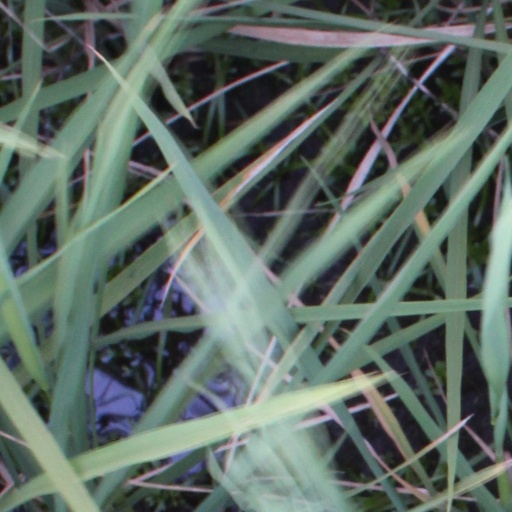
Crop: rice